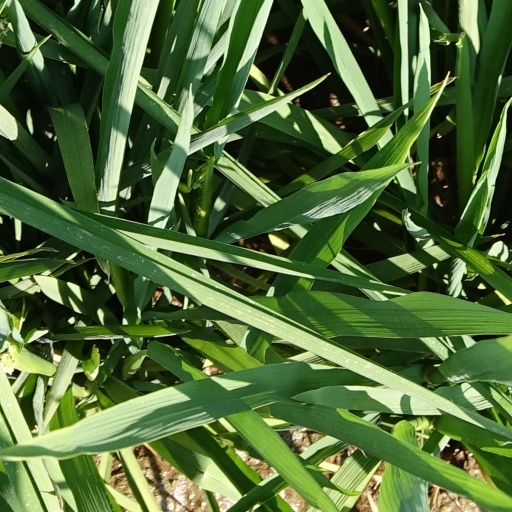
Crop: rice